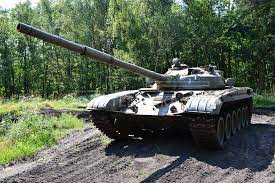
Label: Tank